Transport in Niger

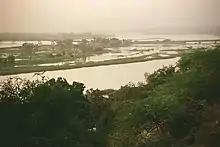
the Niger River from southern Niamey, with the Kennedy Bridge in the distance. Seasonally shallow and broken by rapids, the river is difficult for large boats to navigate.

The Niger River is navigable 300 km from Niamey to Gaya on the Benin frontier from mid-December to March. Thereafter, a series of falls and rapids rendered the Niger unnavigable in all seasons. In the navigable stretches, shallows prevent all but the small draft African canoes (Pirogues and Pinnases) from operating in many areas. There are four major bridges over the Niger, three in Niamey (The Kennedy Bridge, the Seyni Kountche Bridge and the Niger-Chinese friendship bridge the fourth at Bac Farie: plus the Niger River bridge at Gaya crosses into Benin.